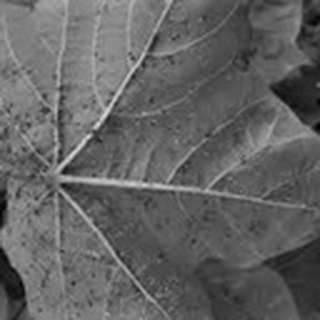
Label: cotton_aphids